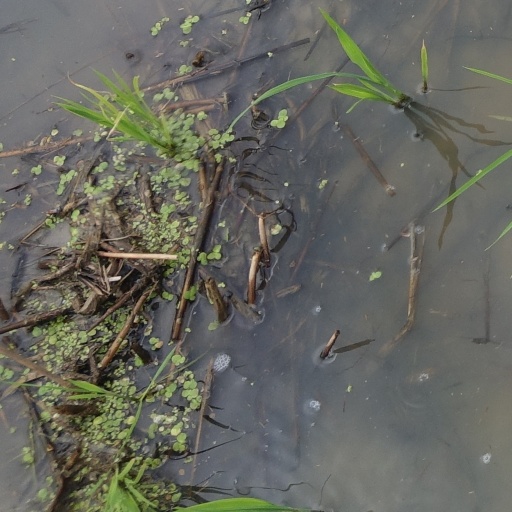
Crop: rice